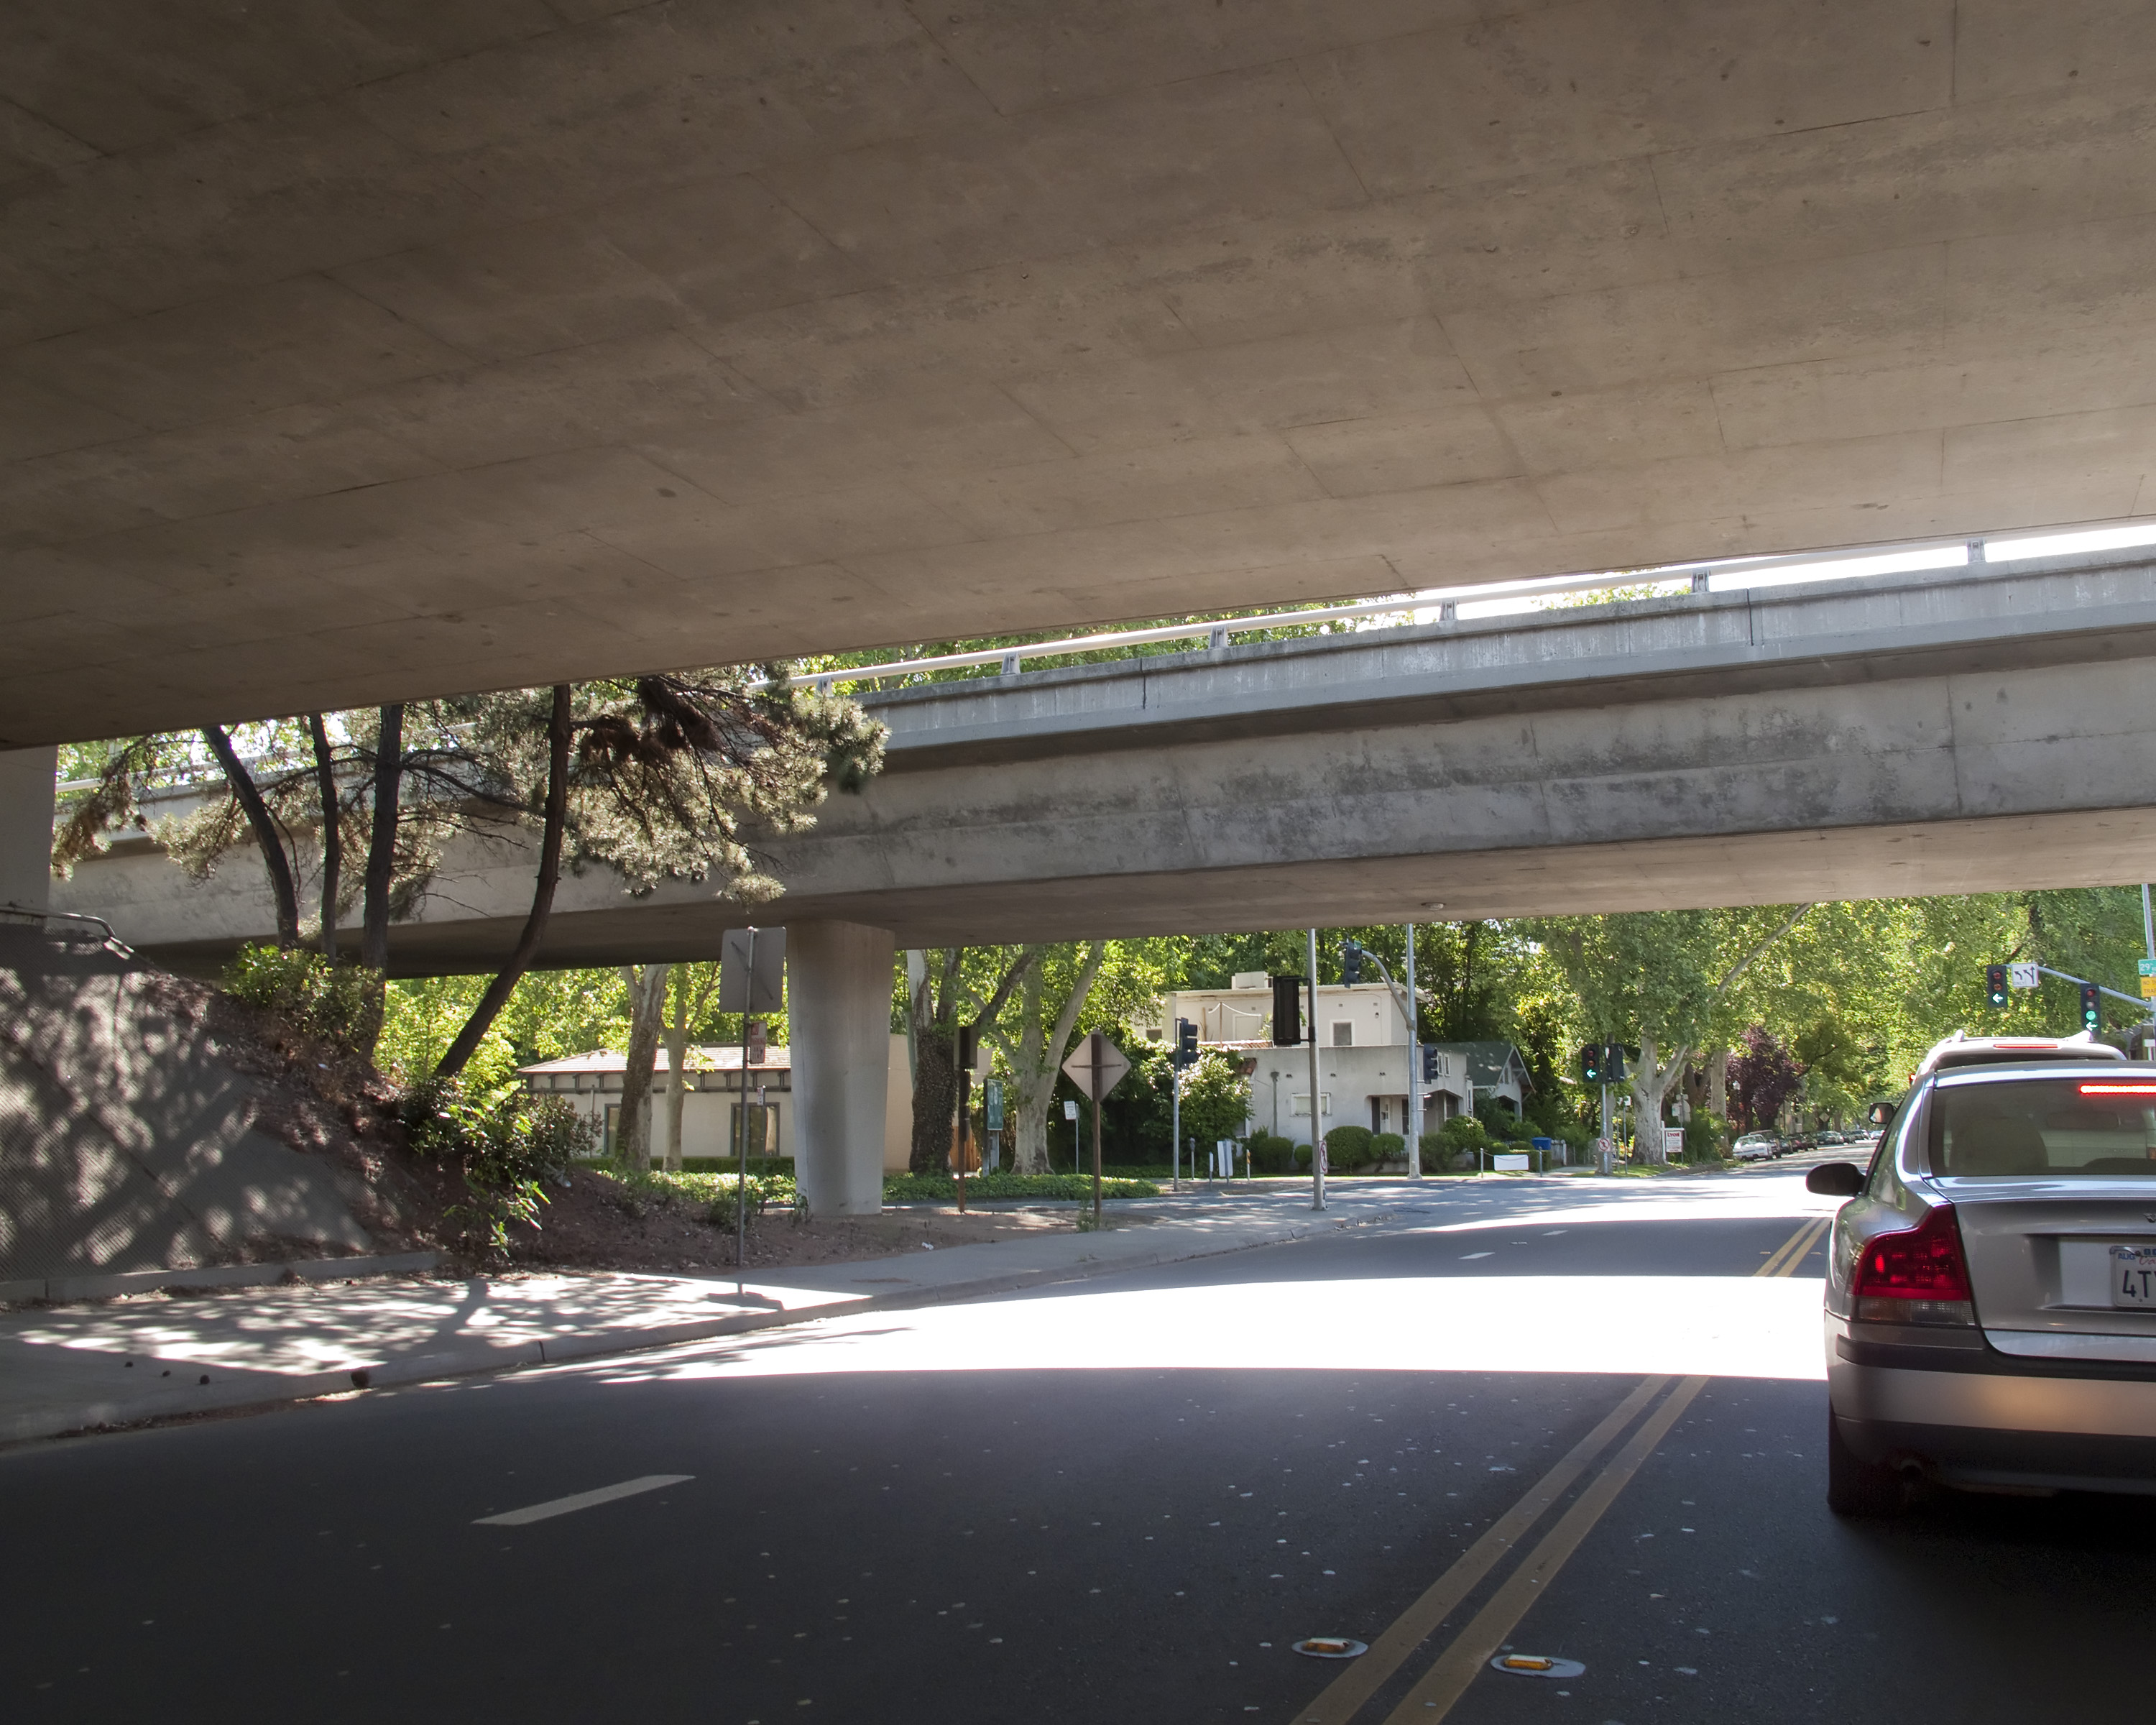
architecture, road, bridge, street, house, highway, overpass, transport, lane, public transport, infrastructure, sacramento, stoppedintraffic, urban area